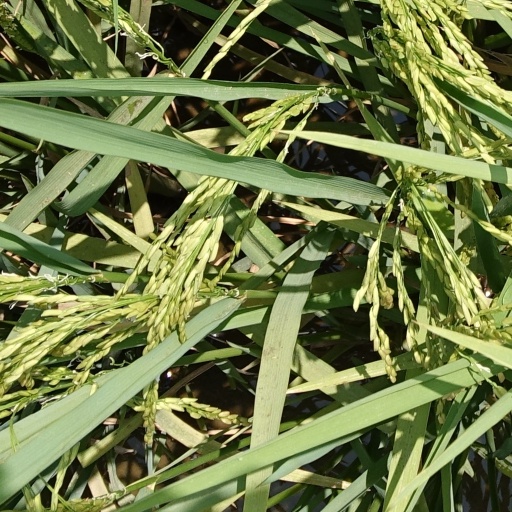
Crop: rice